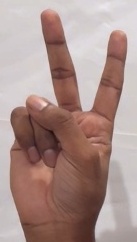
ASL sign: 2